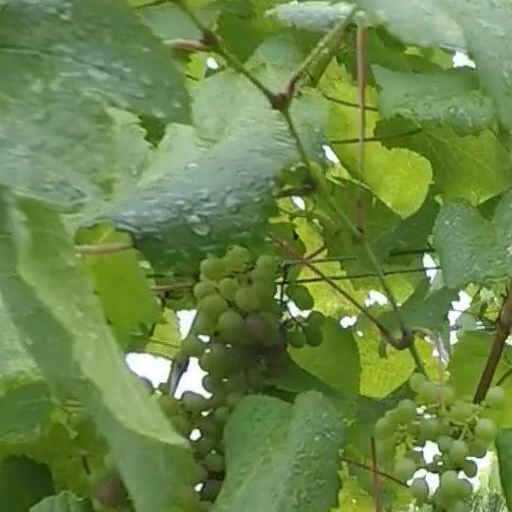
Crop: grape